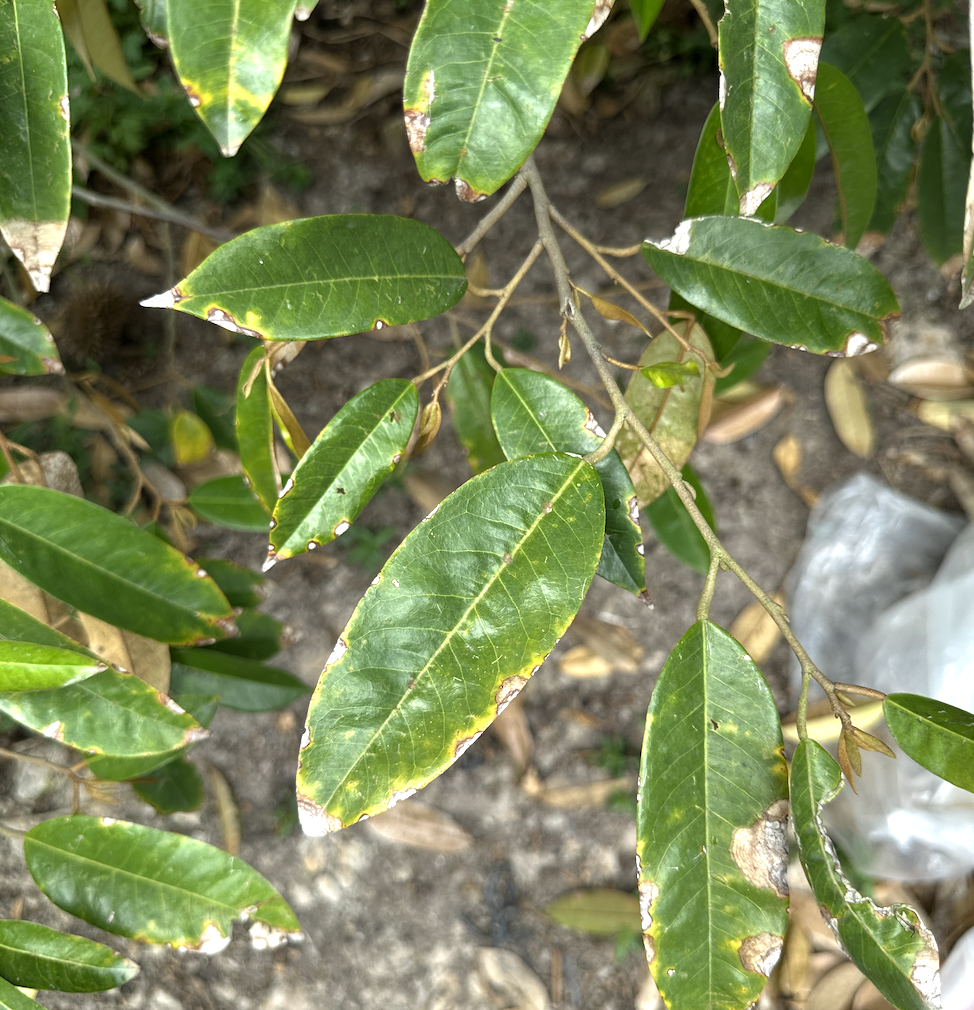
Label: anthracnose_disease